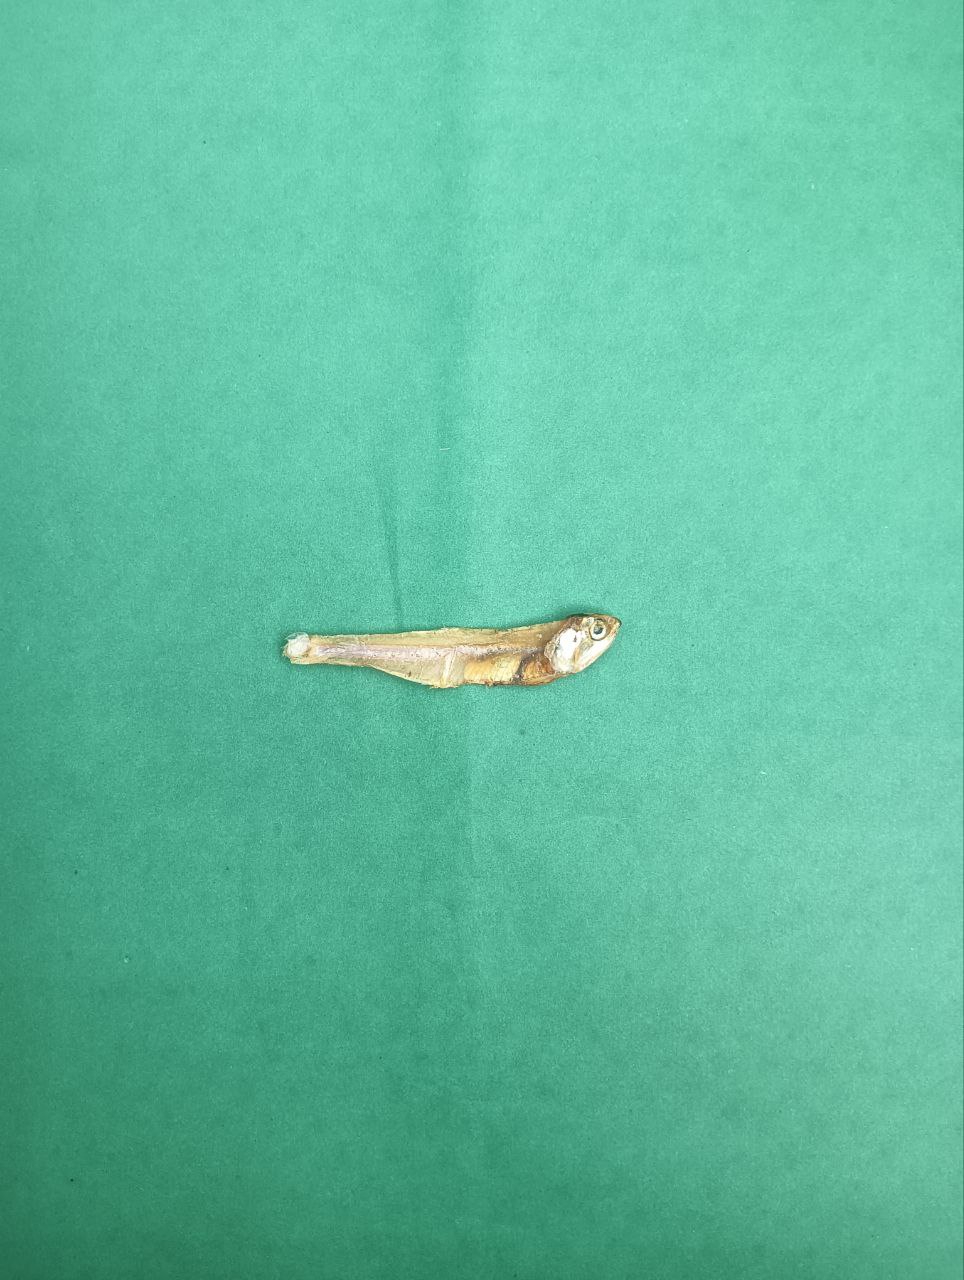
Species: narkeli